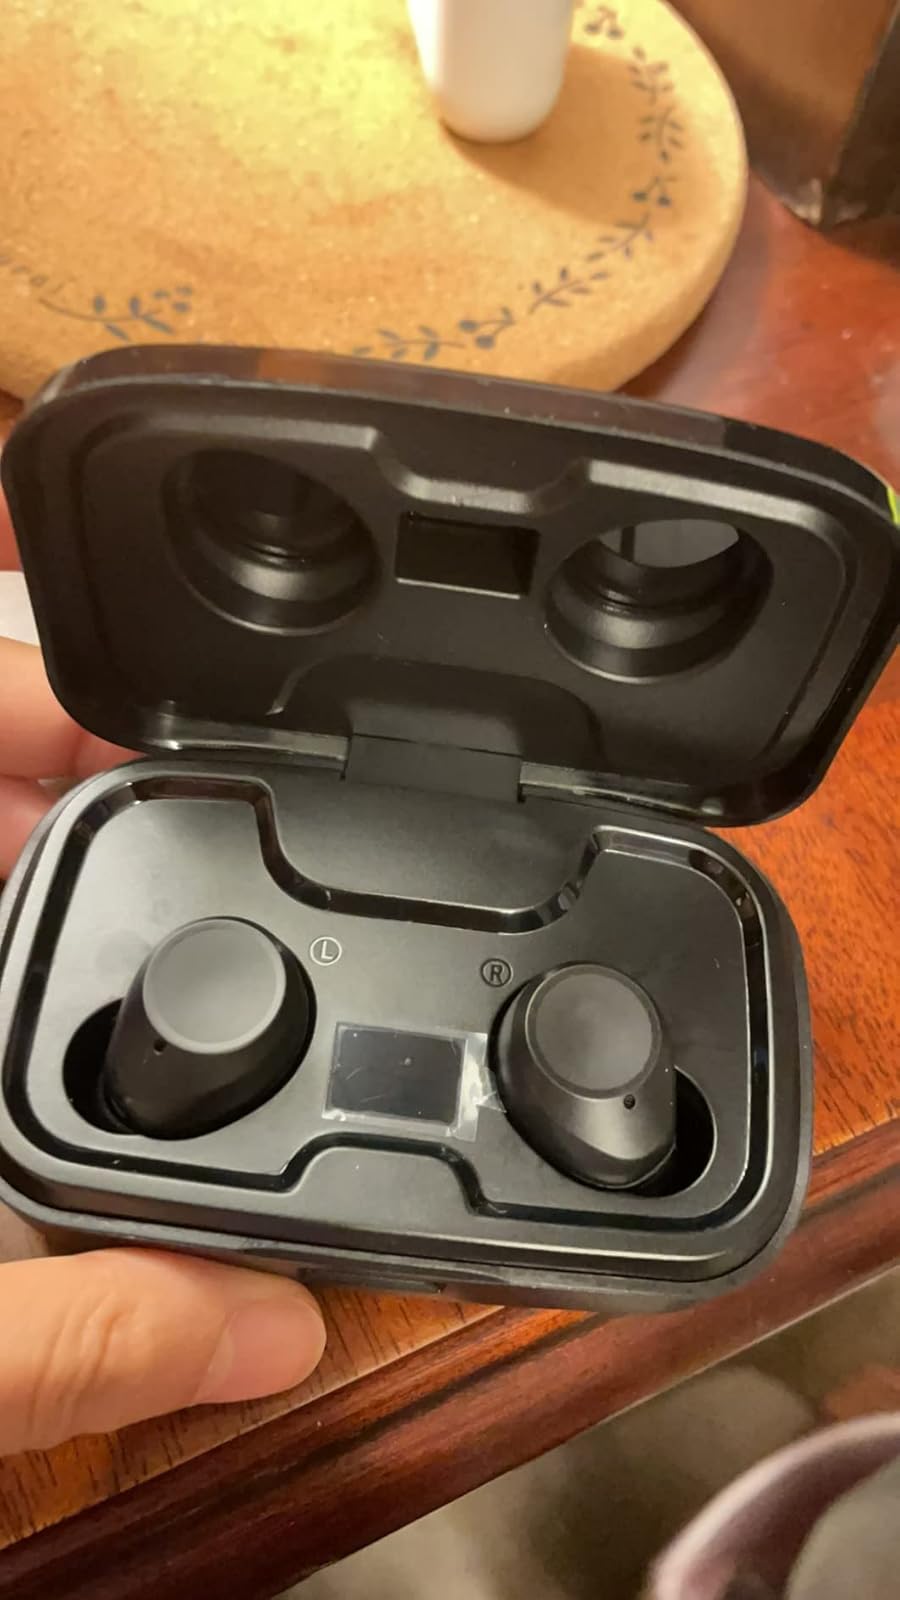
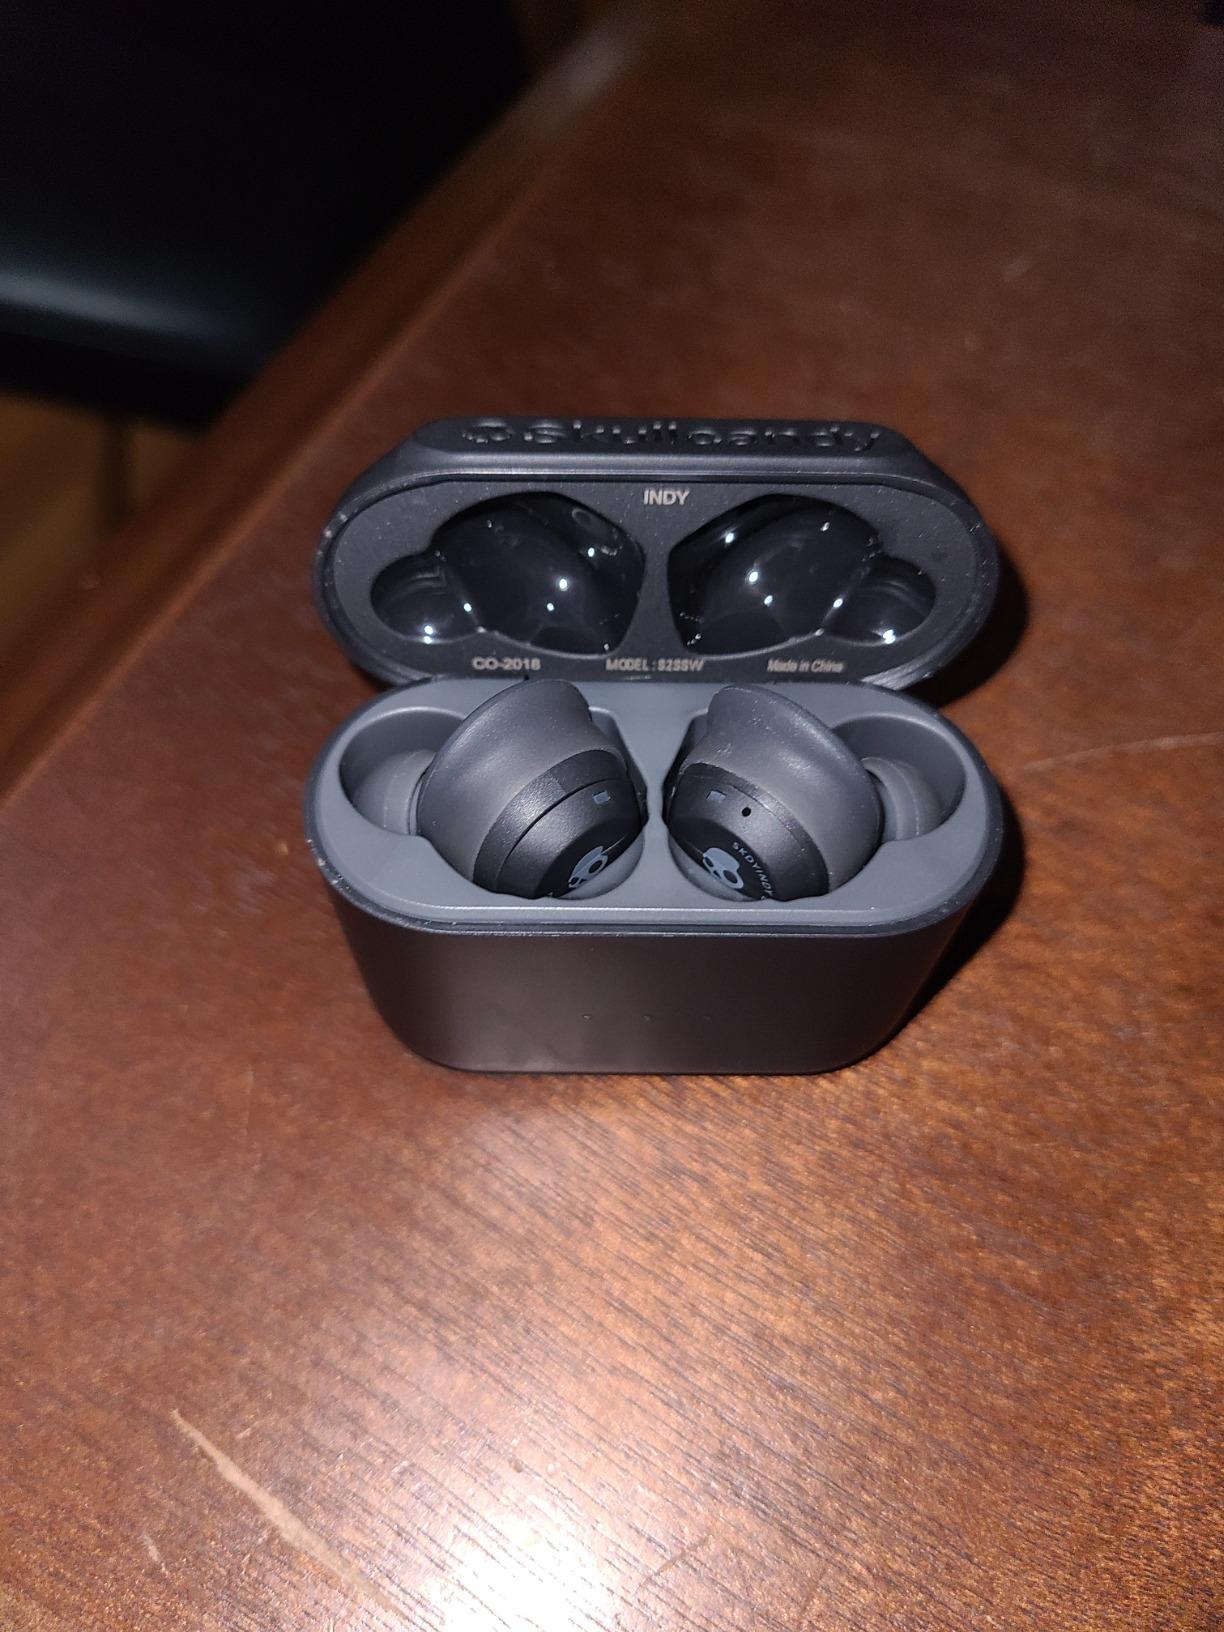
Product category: earbuds
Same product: no